Arianna in Creta

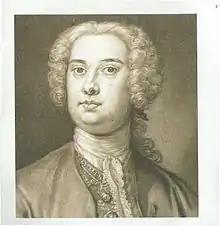
Giovanni Carestini, who created the role of Teseo

In a wood, Teseo ponders whether he should continue with his plan to try to kill the Minotaur, or refrain out of consideration to his beloved Arianna. He falls asleep, and has a vision of his destiny as the liberator of his people from cruel suffering. When he awakes, all indecision has been removed from his mind – he is determined to kill the monster. Alceste, like Arianna, is concerned that Teseo is acting out of love for Carilda, but Teseo assures him that he will never love anyone but Arianna and reveals to Alceste that Arianna is really the daughter of King Minos, but neither she nor the King know it.